Washington School (New Britain, Connecticut)

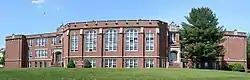

The Washington School is a historic former school building at 370 High Street in New Britain, Connecticut. Now the Washington School Apartments, it was built in 1922, and is one of the city's most architecturally prominent schools of the period. It was listed on the National Register of Historic Places in 1984.